History of Chelsea F.C. (2003–2022)

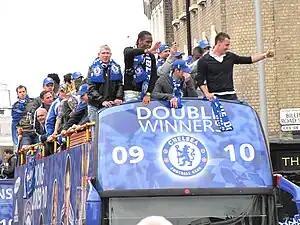
Chelsea FC parade through the streets of Fulham and Chelsea after winning their league and cup double, May 2010

Former Milan coach Carlo Ancelotti was confirmed as Hiddink's successor on 1 June 2009. He started his career by winning the World Football Challenge, played in the United States. In Ancelotti's first competitive match, Chelsea met Manchester United in the Community Shield. The game ended in a 2–2 draw, with Chelsea winning 4–1 on penalties to take the trophy, the club's first victory in a shoot-out since beating Ipswich Town in the League Cup in January 1998.